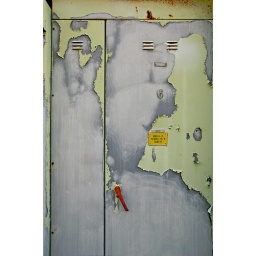
Looks almost like the paint has eroded in stages, given the inset lines running around the bare sections.